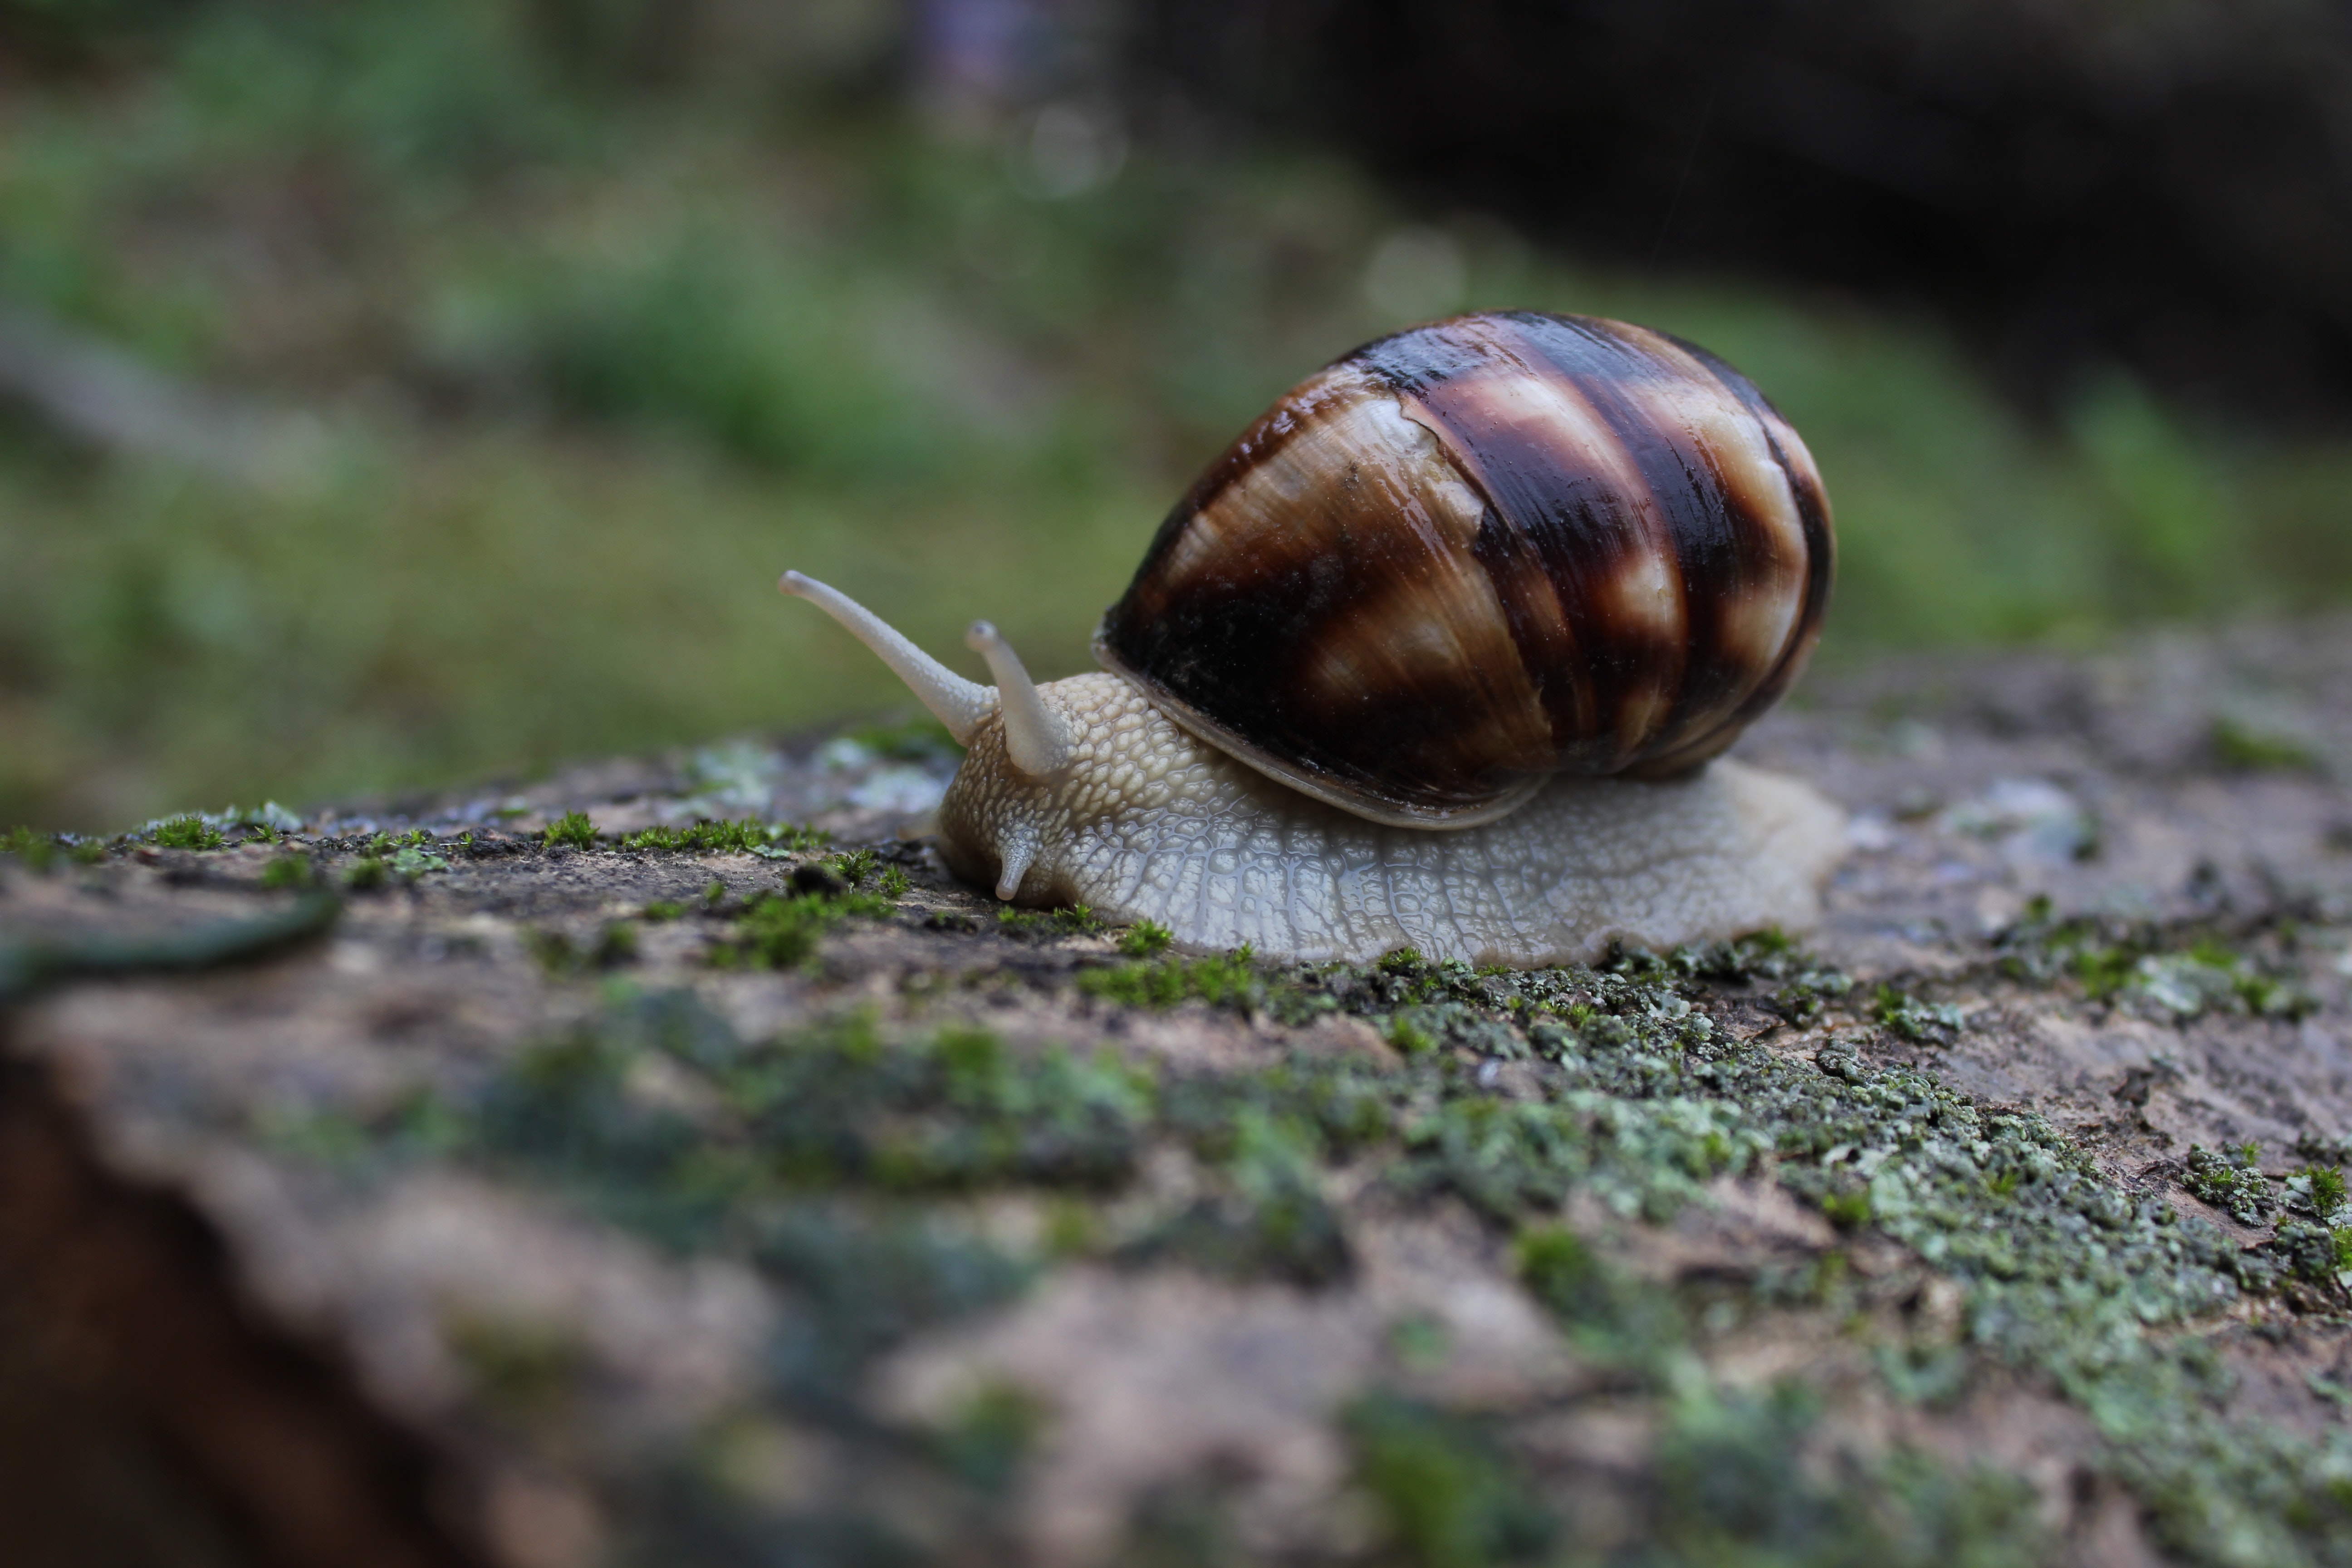
snails and slugs, snail, terrestrial animal, sea snail, lymnaeidae, escargot, molluscs, invertebrate, organism, schnecken, close up, slug, wildlife, grass, adaptation, macro photography, dish, photography, baked goods, cuisine, wood, plant, plant stem